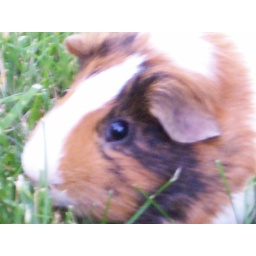
Twix eating grass in my front yard